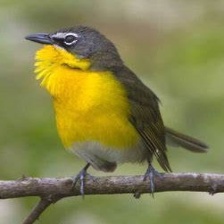
Species: YELLOW BREASTED CHAT
Scientific name: ICTERIA VIRENS